Siege of Constantinople (860)

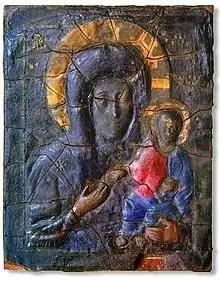
The Blachernitissa: the icon before which Michael III may have prayed to the Theotokos for the deliverance of Constantinople from the Rus'.

Nestor's account of the first encounter between the Rus' and the Byzantines may have contributed to the popularity of the Theotokos in Russia. The miraculous saving of Constantinople from the barbarian hordes would appear in Russian icon-painting, without understanding that the hordes in question may have issued from Kiev. Furthermore, when the Blachernitissa was brought to Moscow in the 17th century, it was said that it was this icon that had saved Tsargrad from the troops of the "Scythian khagan", after Michael III had prayed before it to the Theotokos. Nobody noticed that the story had obvious parallels with the sequence of events described by Nestor.